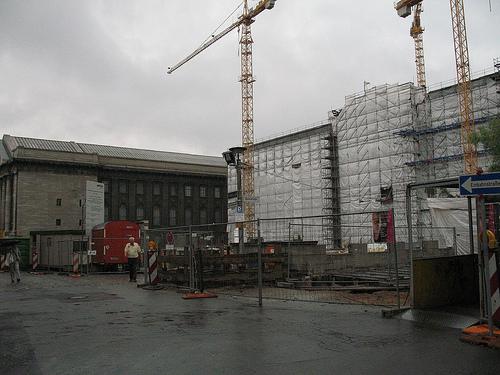
Weather: rain or strom